Alec Brownstein

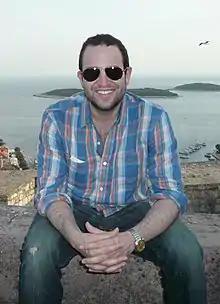
Brownstein in 2013

Alec Brownstein (born November 21, 1980) is an American creative marketer, the co-author of several humor books, and a film director. He attended The Haverford School in Haverford, Pennsylvania, and Tufts University. He is currently advisor and investor in a number of American startups. Previously, he was Global Head of Creative at PayPal Honey and was also the original Creative Director of Dollar Shave Club.